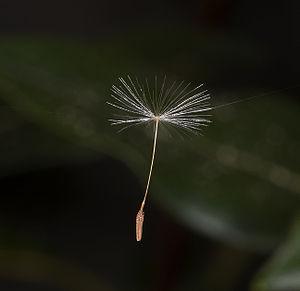
En biologie et en écologie, la dispersion désigne de manière générale tous les processus par lesquels des êtres vivants, se séparant géographiquement d'une population d'origine, colonisent un nouveau territoire. Elle correspond aux mouvements d’individus, dans le temps et l’espace, et modifie les flux de gènes entre les populations. Elle est ainsi fortement corrélée à la reproduction, la dispersion peut s’effectuer après la naissance et avant la première reproduction, ou entre deux événements de reproduction.
Les plantes se propagent dans leur environnement le plus souvent grâce à la dissémination de leurs graines, on parle aussi de « dispersion des graines ». Les plantes n'étant pas des êtres mobiles, plusieurs stratégies existent dans la nature pour amener de nouvelles plantes à croître loin de la plante mère.